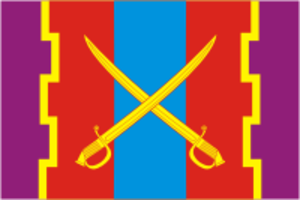
Le raïon de Kizilskoïe est une subdivision administrative de l'oblast de Tcheliabinsk, en Russie. Son centre administratif est le village de Kizilskoïe.